Aaron Burr

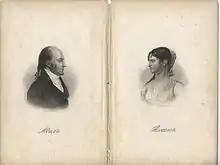
Burr and his daughter Theodosia

When it became clear that Jefferson would drop Burr from his ticket in the 1804 election, Burr ran for governor of New York instead. He lost the gubernatorial election to little known Morgan Lewis, in what was the most significant margin of loss in the state's history up to that time. Burr blamed his loss on a personal smear campaign believed to have been orchestrated by his party rivals, including Clinton. Hamilton also opposed Burr, due to his belief that Burr had entertained a Federalist secession movement in New York. In April, the "Albany Register" published a letter from Dr. Charles D. Cooper to Senator Philip Schuyler, which relayed Hamilton's judgment that Burr was "a dangerous man and one who ought not to be trusted with the reins of government," and claiming to know of "a still more despicable opinion which General Hamilton has expressed of Mr. Burr". In June, Burr sent this letter to Hamilton, seeking an affirmation or disavowal of Cooper's characterization of Hamilton's remarks.